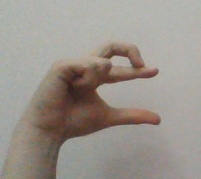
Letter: thal